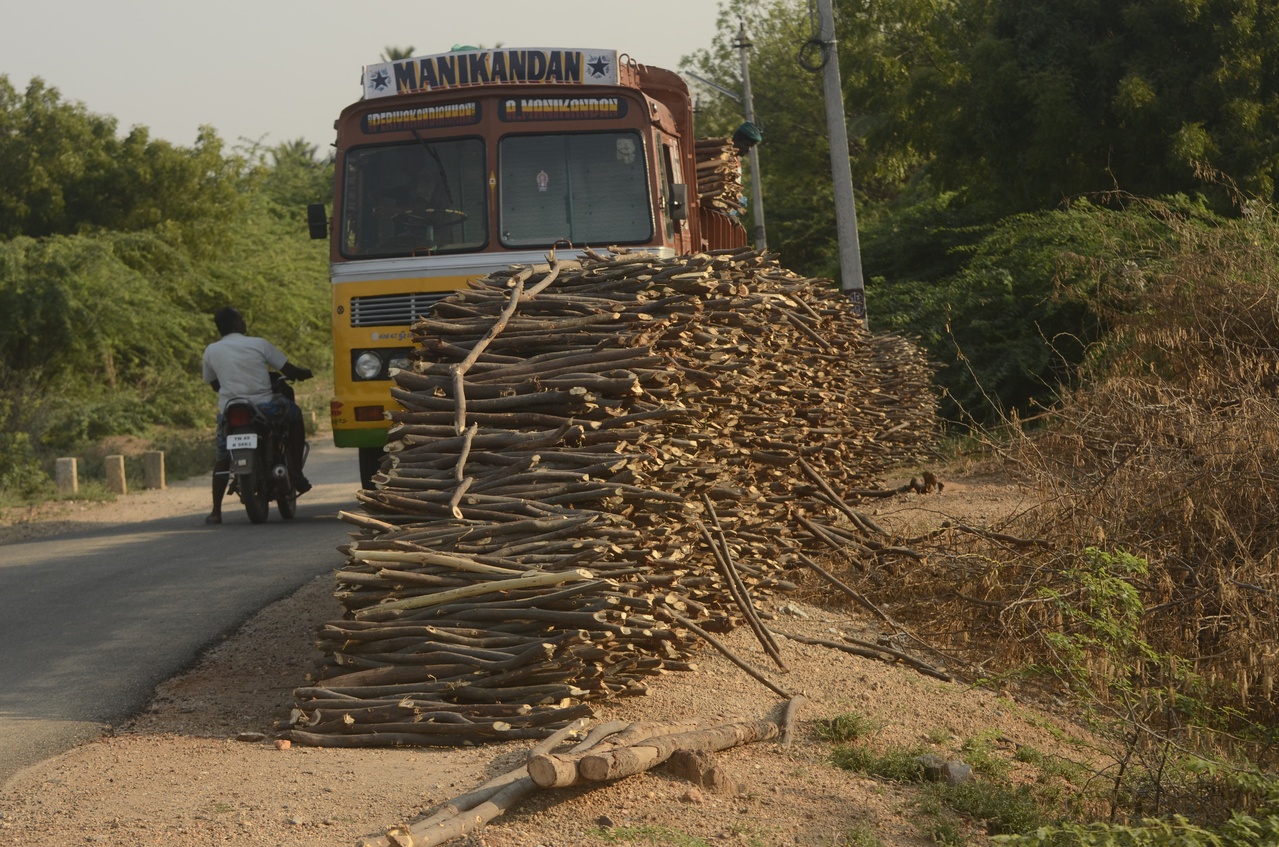
Prosopis juliflora_in Karur district_cut and ready for transportation.